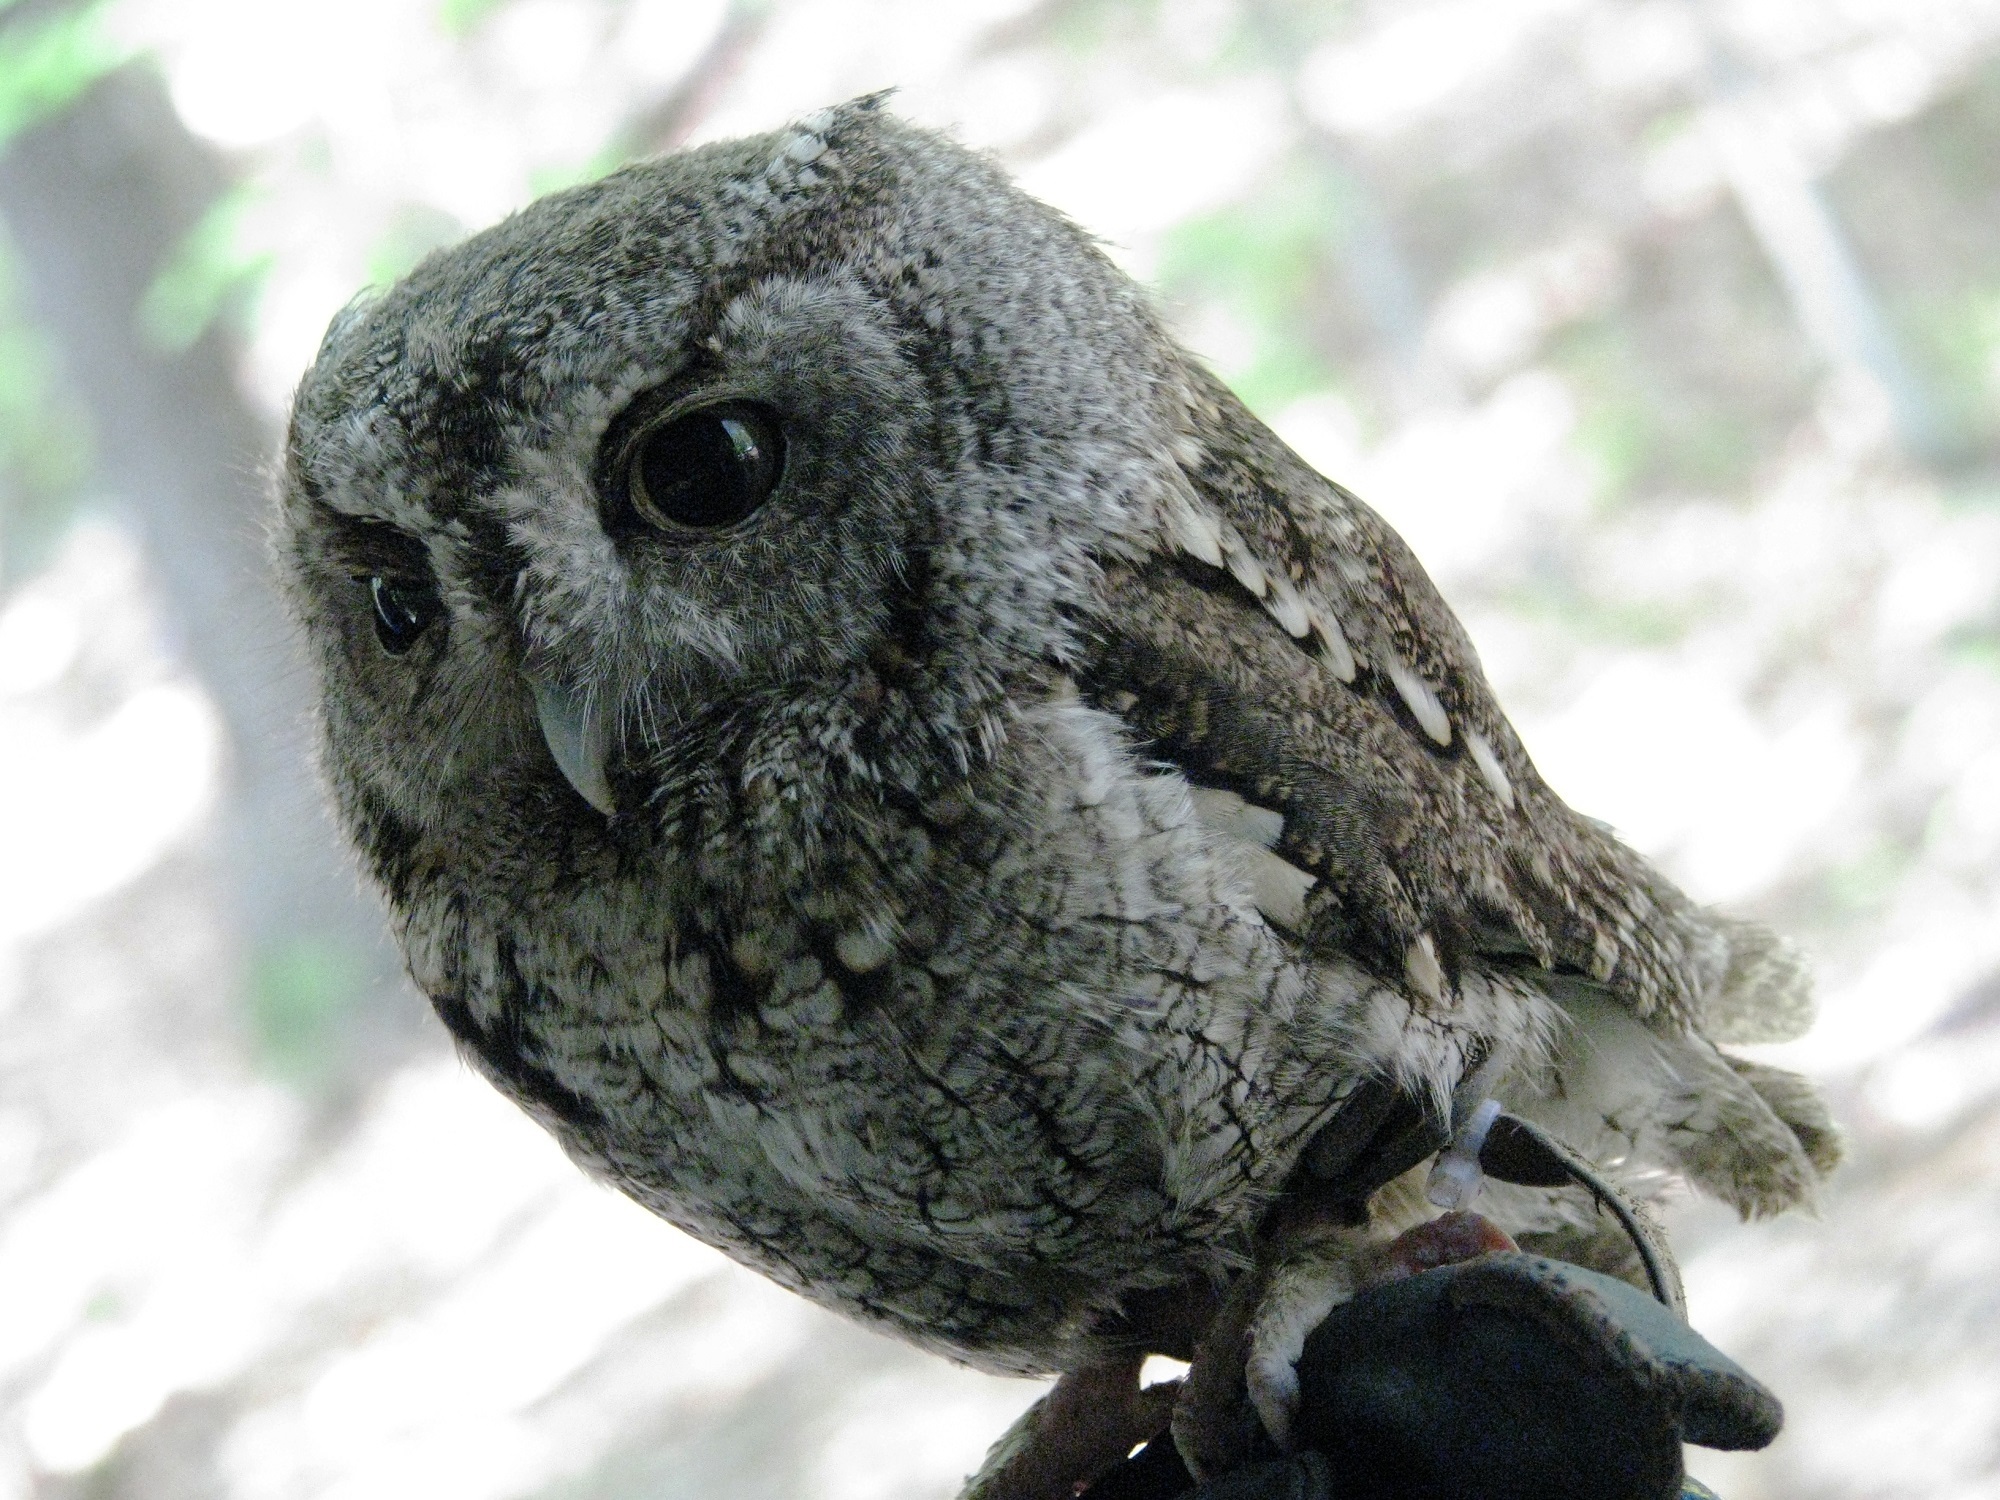
nature, bird, looking, wildlife, portrait, beak, predator, owl, fauna, raptor, bird of prey, close up, feathers, vertebrate, hunter, perched, great grey owl, screech owl